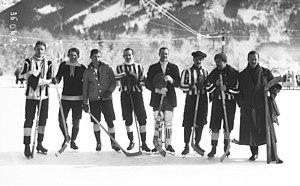
20-1-14, Chamonix, équipe d'Allemagne [de hockey sur glace]